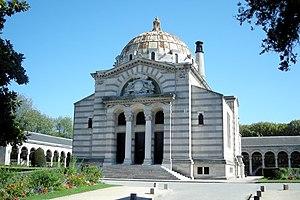
L'affaire Cécile Bloch est une affaire criminelle qui débute à Paris, en France, le 5 mai 1986. Ce jour-là, Cécile Bloch, 11 ans, est violée puis tuée, alors qu'elle quitte le domicile familial pour se rendre à l'école. La brigade criminelle du 36, quai des Orfèvres ouvre, le jour-même, une enquête de police. Les policiers déterminent les circonstances de cet homicide, élaborent et diffusent un portrait-robot du meurtrier présumé de la fillette.